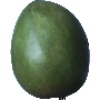
Label: Mango 1